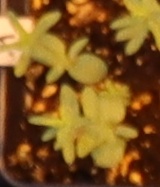
Label: Flax